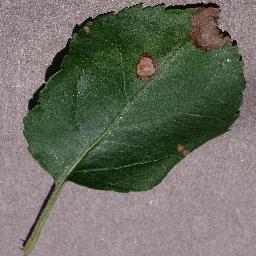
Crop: apple
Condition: black_rot